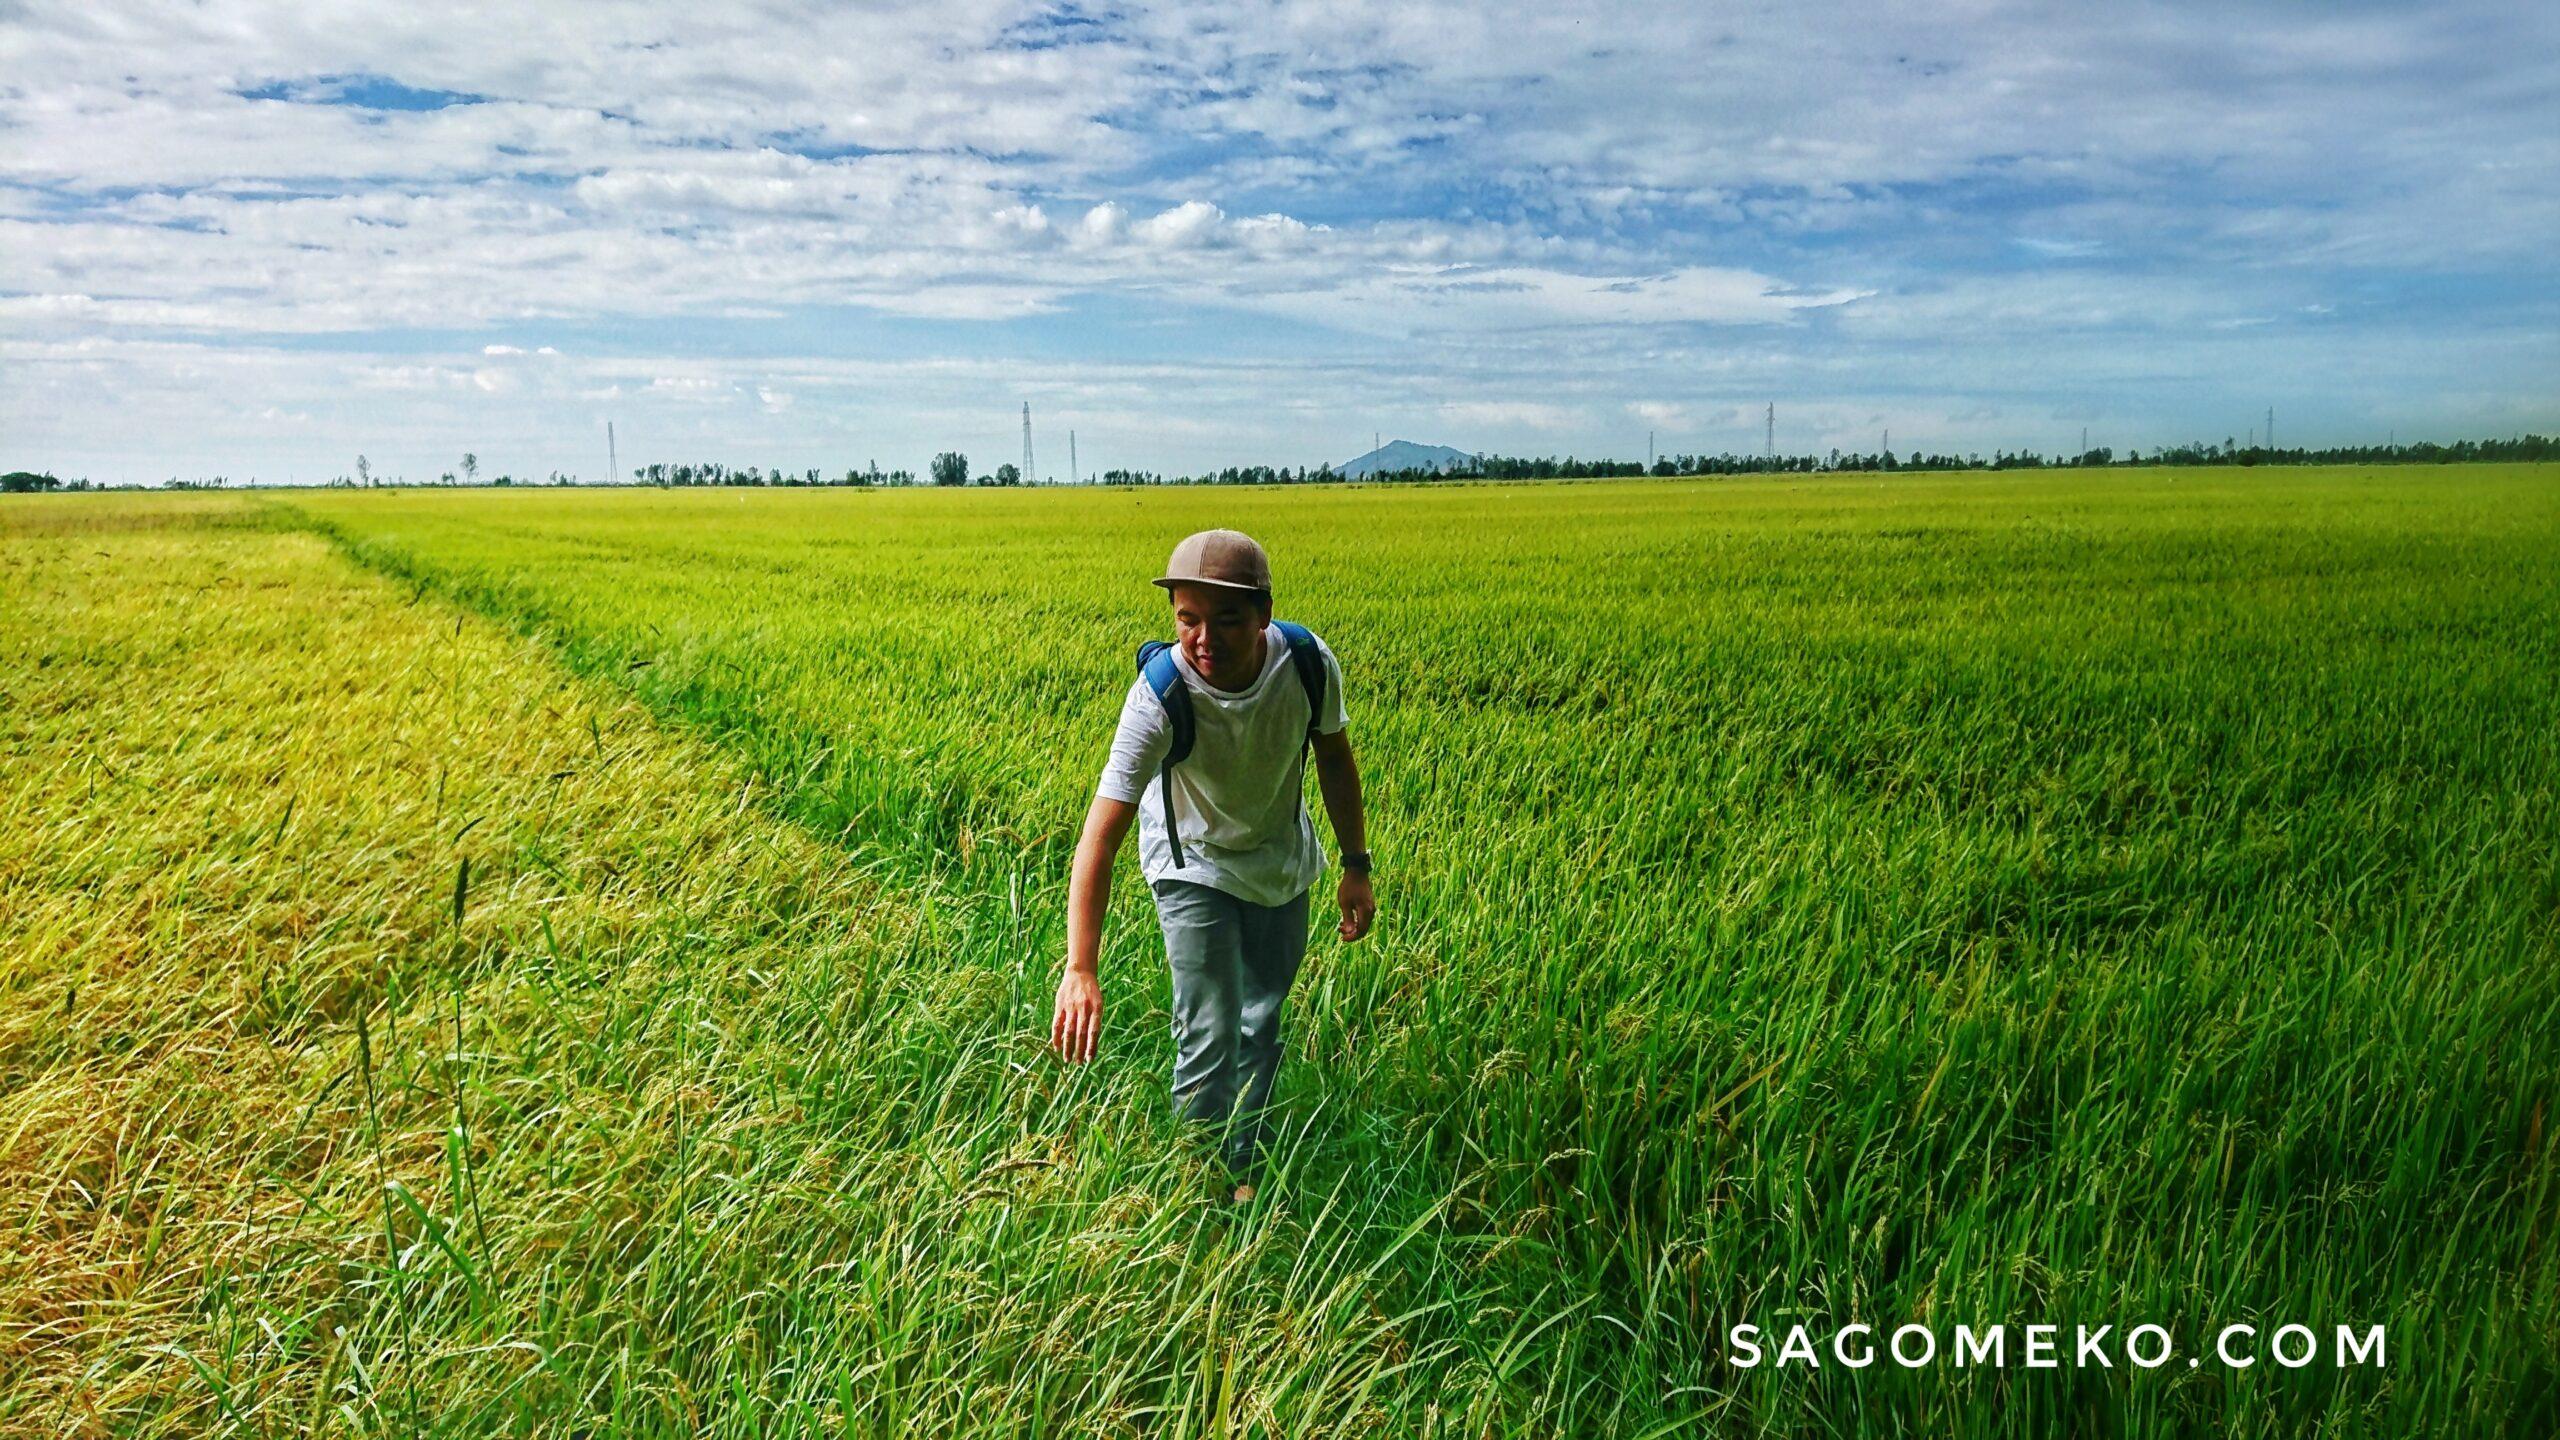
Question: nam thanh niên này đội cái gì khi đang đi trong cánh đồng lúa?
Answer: anh ấy đội cái nón kết khi đi trong cánh đồng lúa